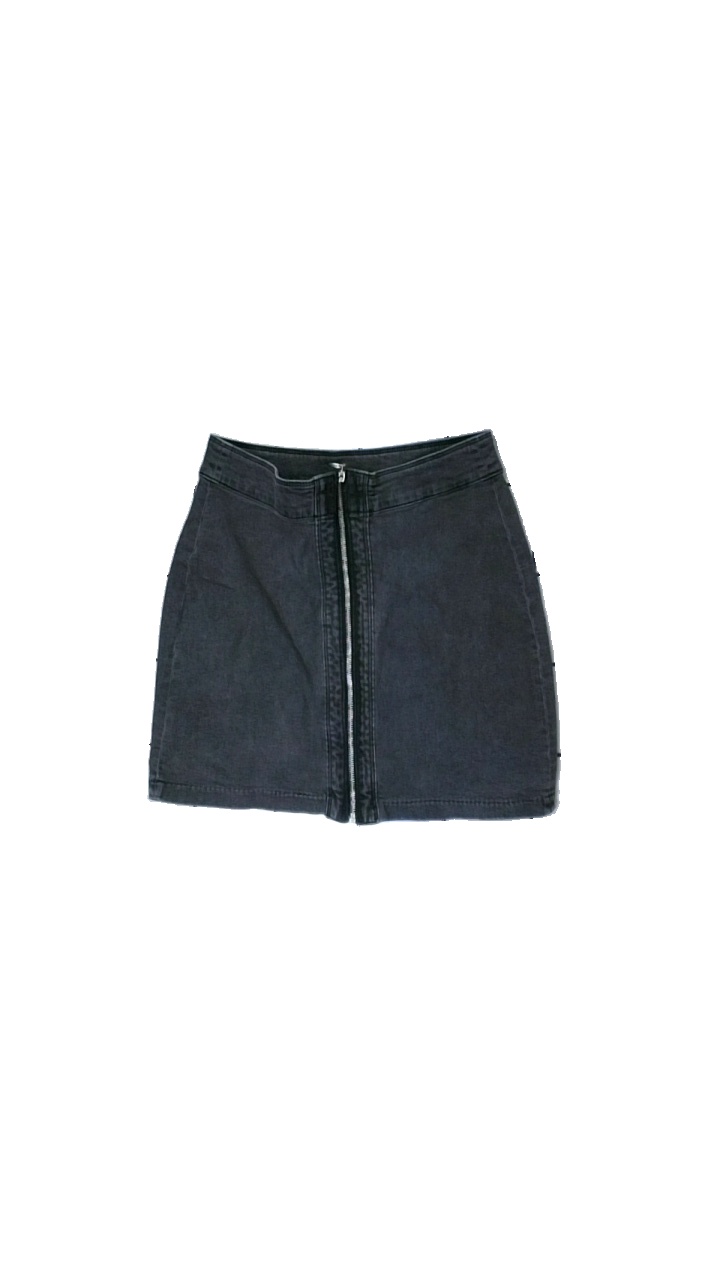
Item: Skirt (Ladies)
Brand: H&m
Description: grå jeans kjol med dragkedja fram
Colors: Grey
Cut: Regular
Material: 100% cotton
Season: Summer
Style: Denim
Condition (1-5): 5
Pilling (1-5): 5
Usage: Reuse
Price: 50-100